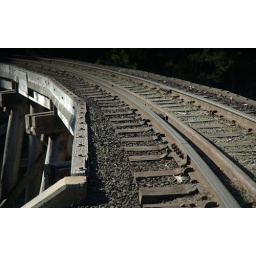
A slightly different view of the Puffing Billy bridge on the Belgrave-Emerald road in Victoria, Australia